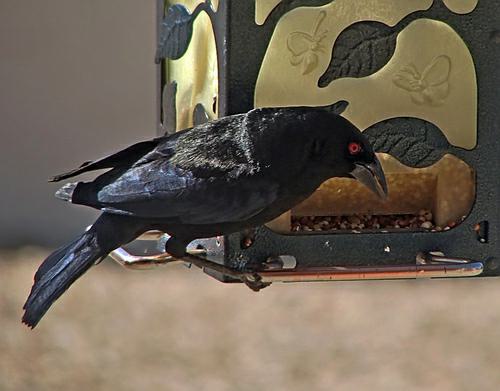
A photo of a bronzed cowbird